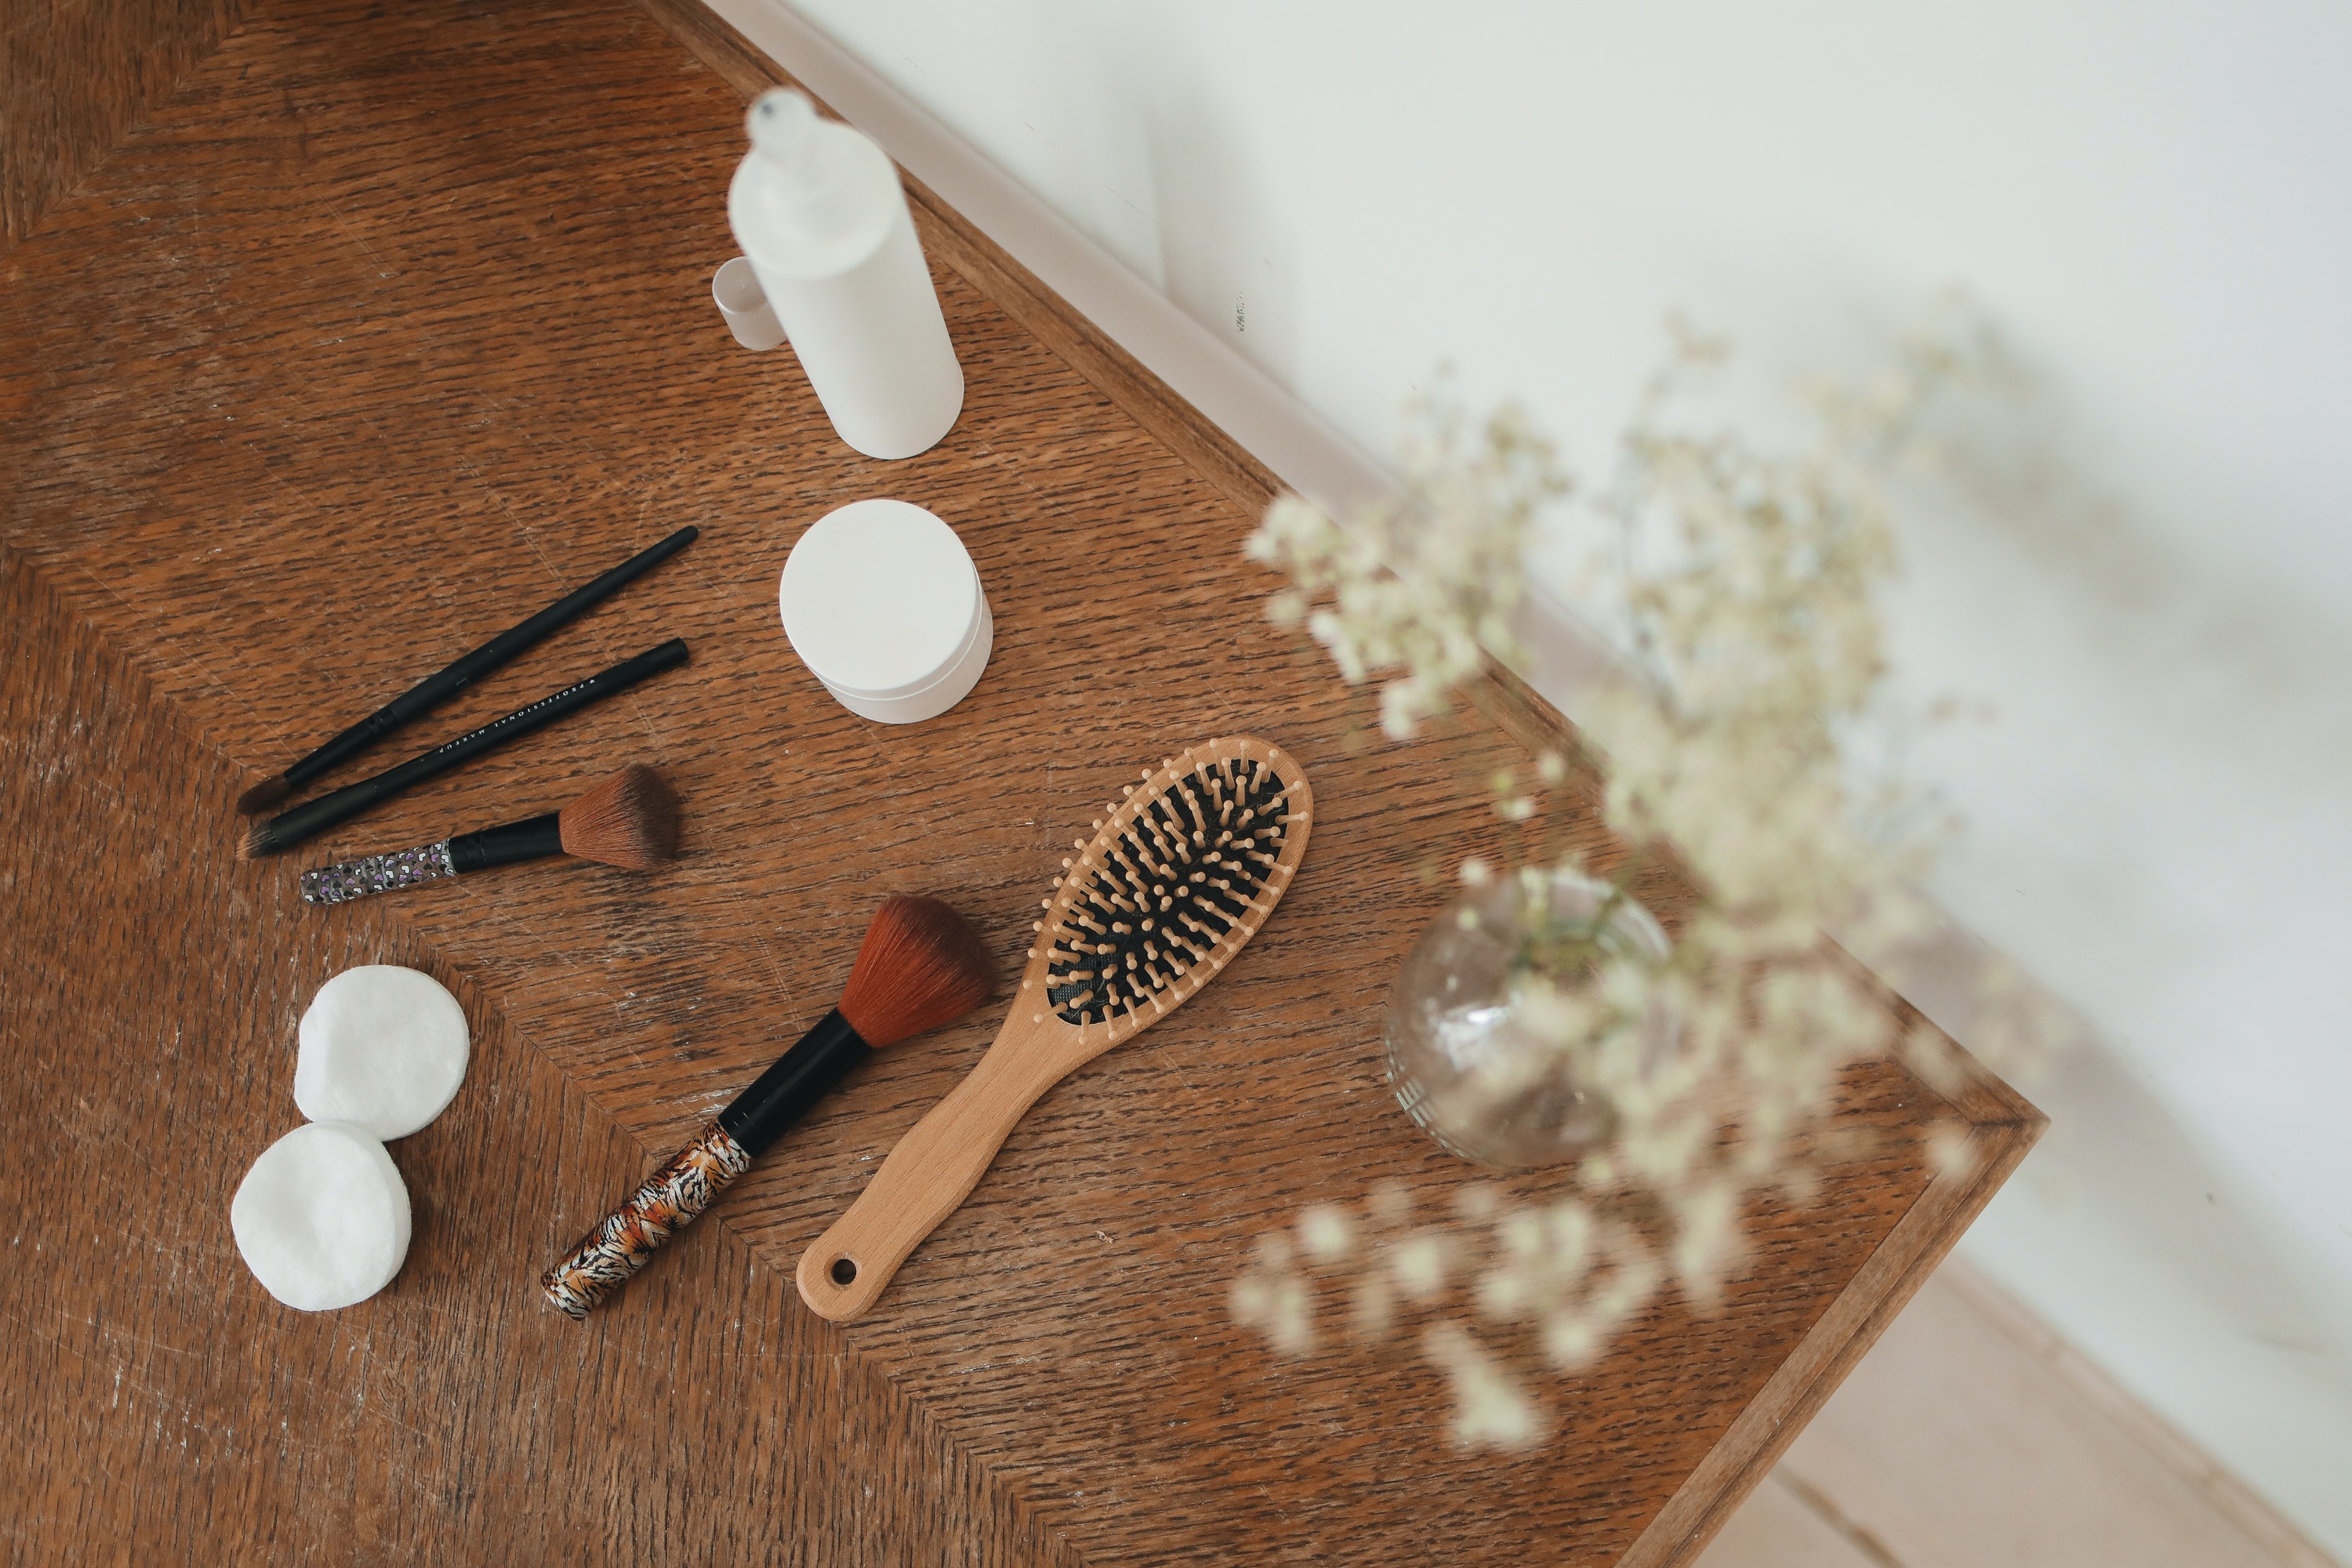
art, brown, textile, wood, table tennis racket, cutlery, kitchen utensil, audio equipment, cosmetics, circle, flooring, brush, pattern, room, linens, paint, hardwood, peach, office supplies, spoon, font, ceiling, sweetness, still life photography, dishware, illustration, ingredient, tableware, paper, fashion accessory, home accessories